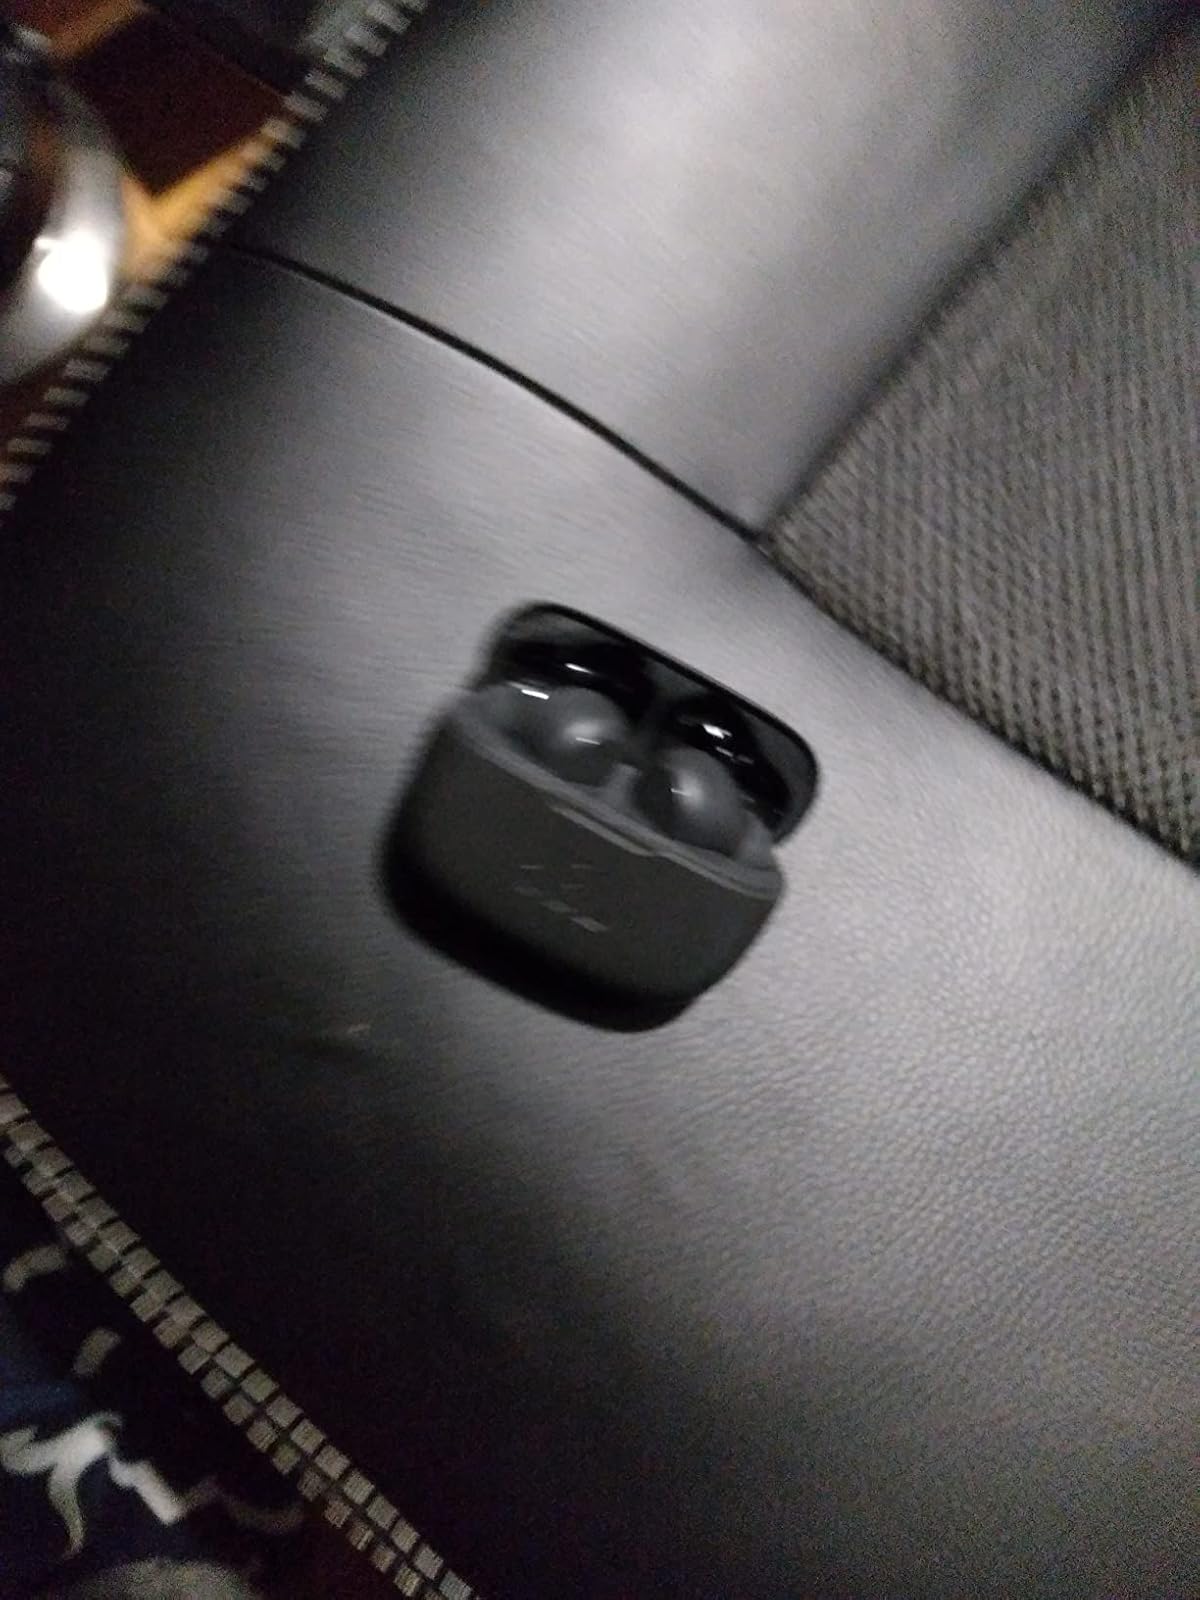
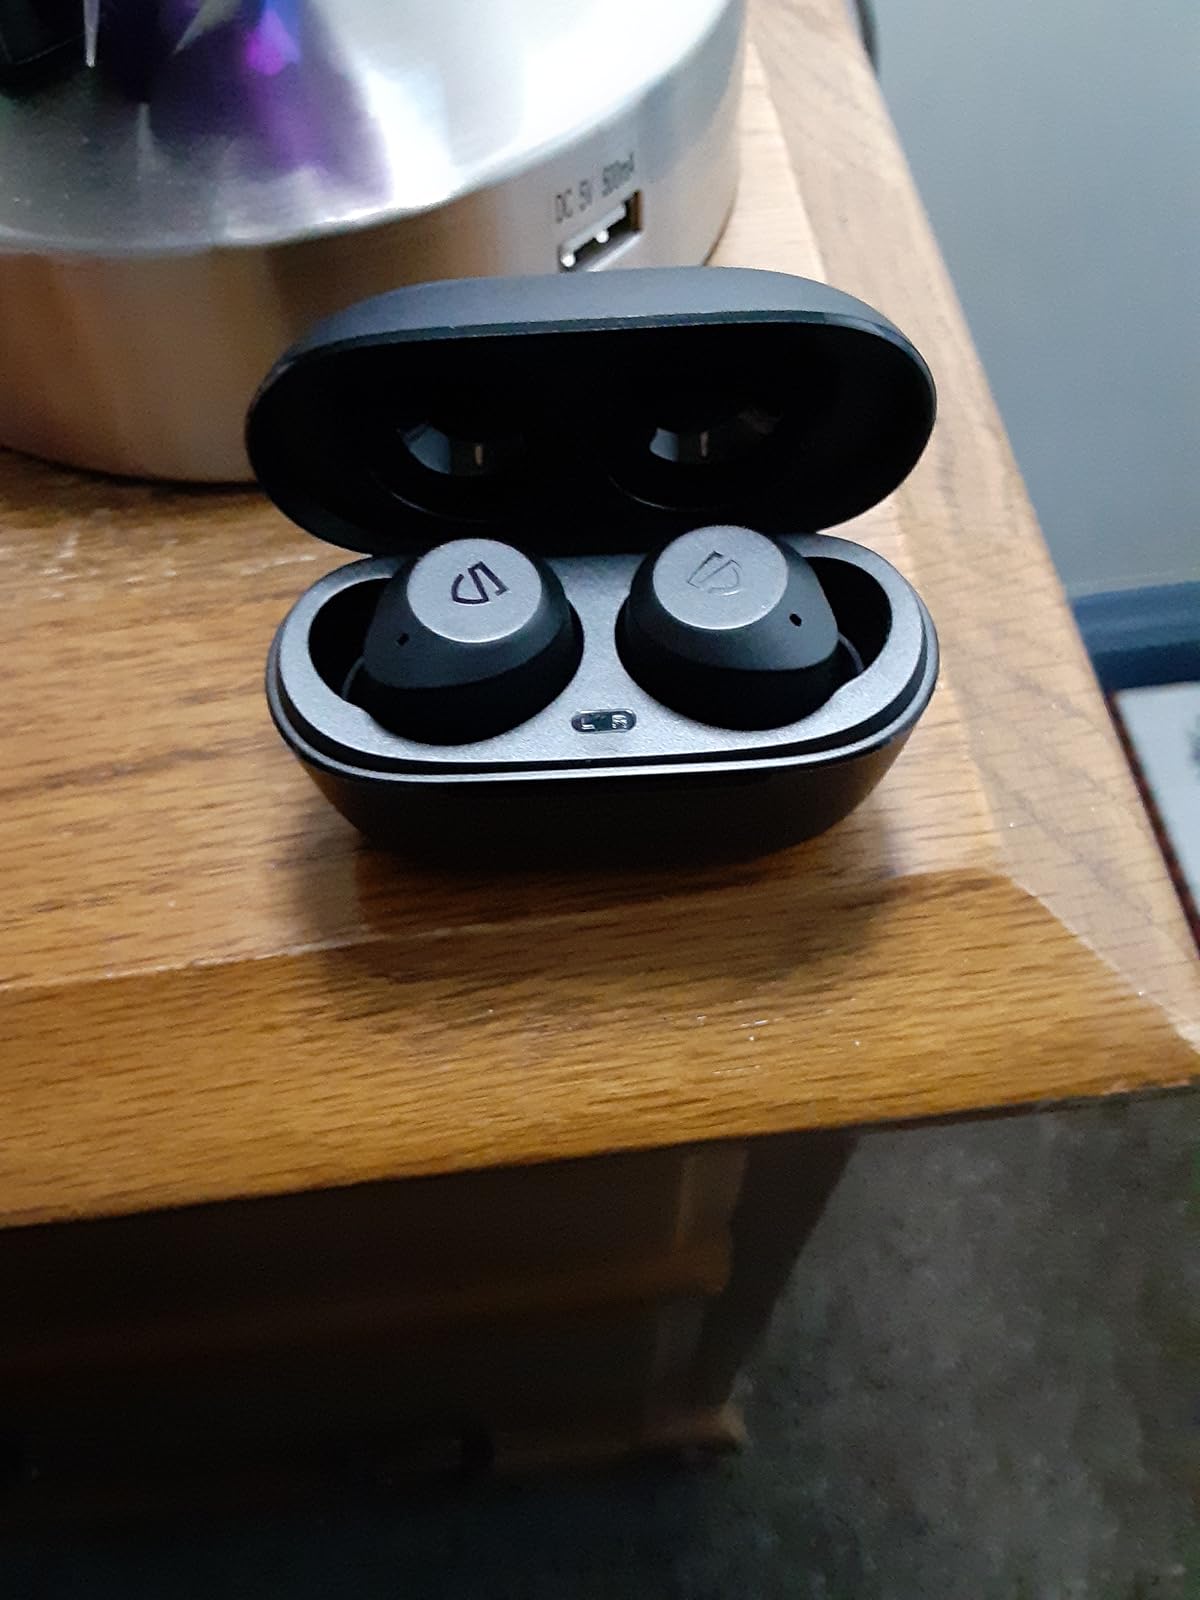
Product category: earbuds
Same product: no